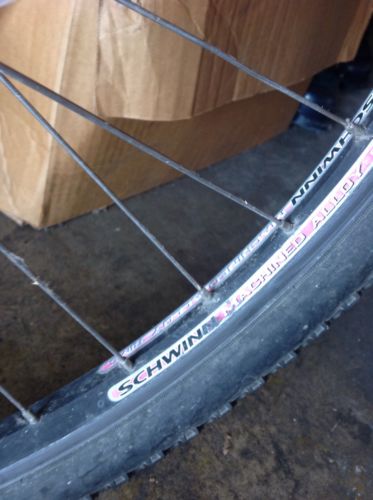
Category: bicycle